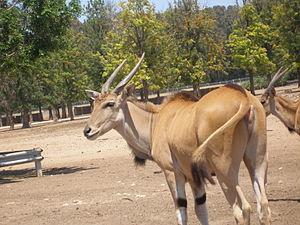
L'Éland, également appelé éland du Cap pour le différencier de l'éland de Derby, est une espèce de ruminants de la famille des Bovidés. L'éland du Cap est une des plus grandes antilopes d'Afrique.